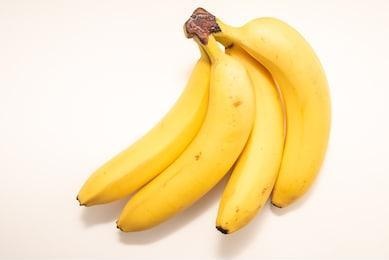
Label: banana